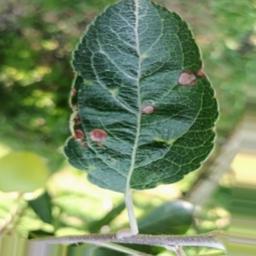
Label: Alternaria